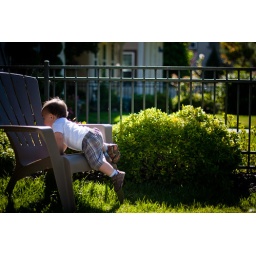
Little boy in big chair